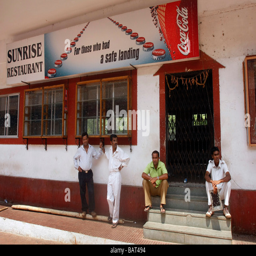
people sit outside a restaurant located